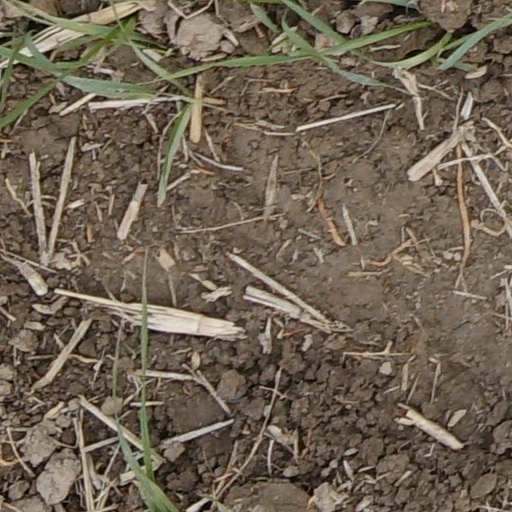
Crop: wheat